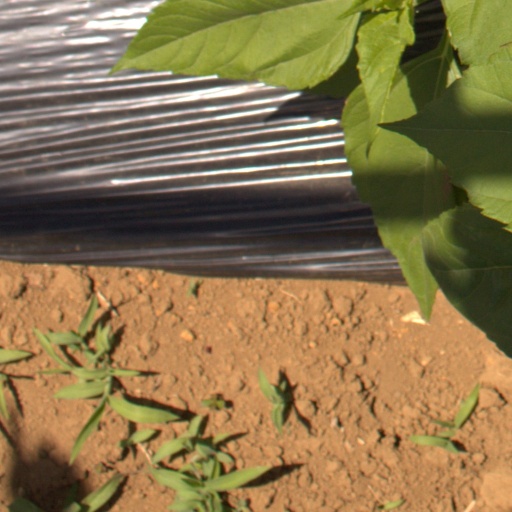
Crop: Jerusalem artichoke